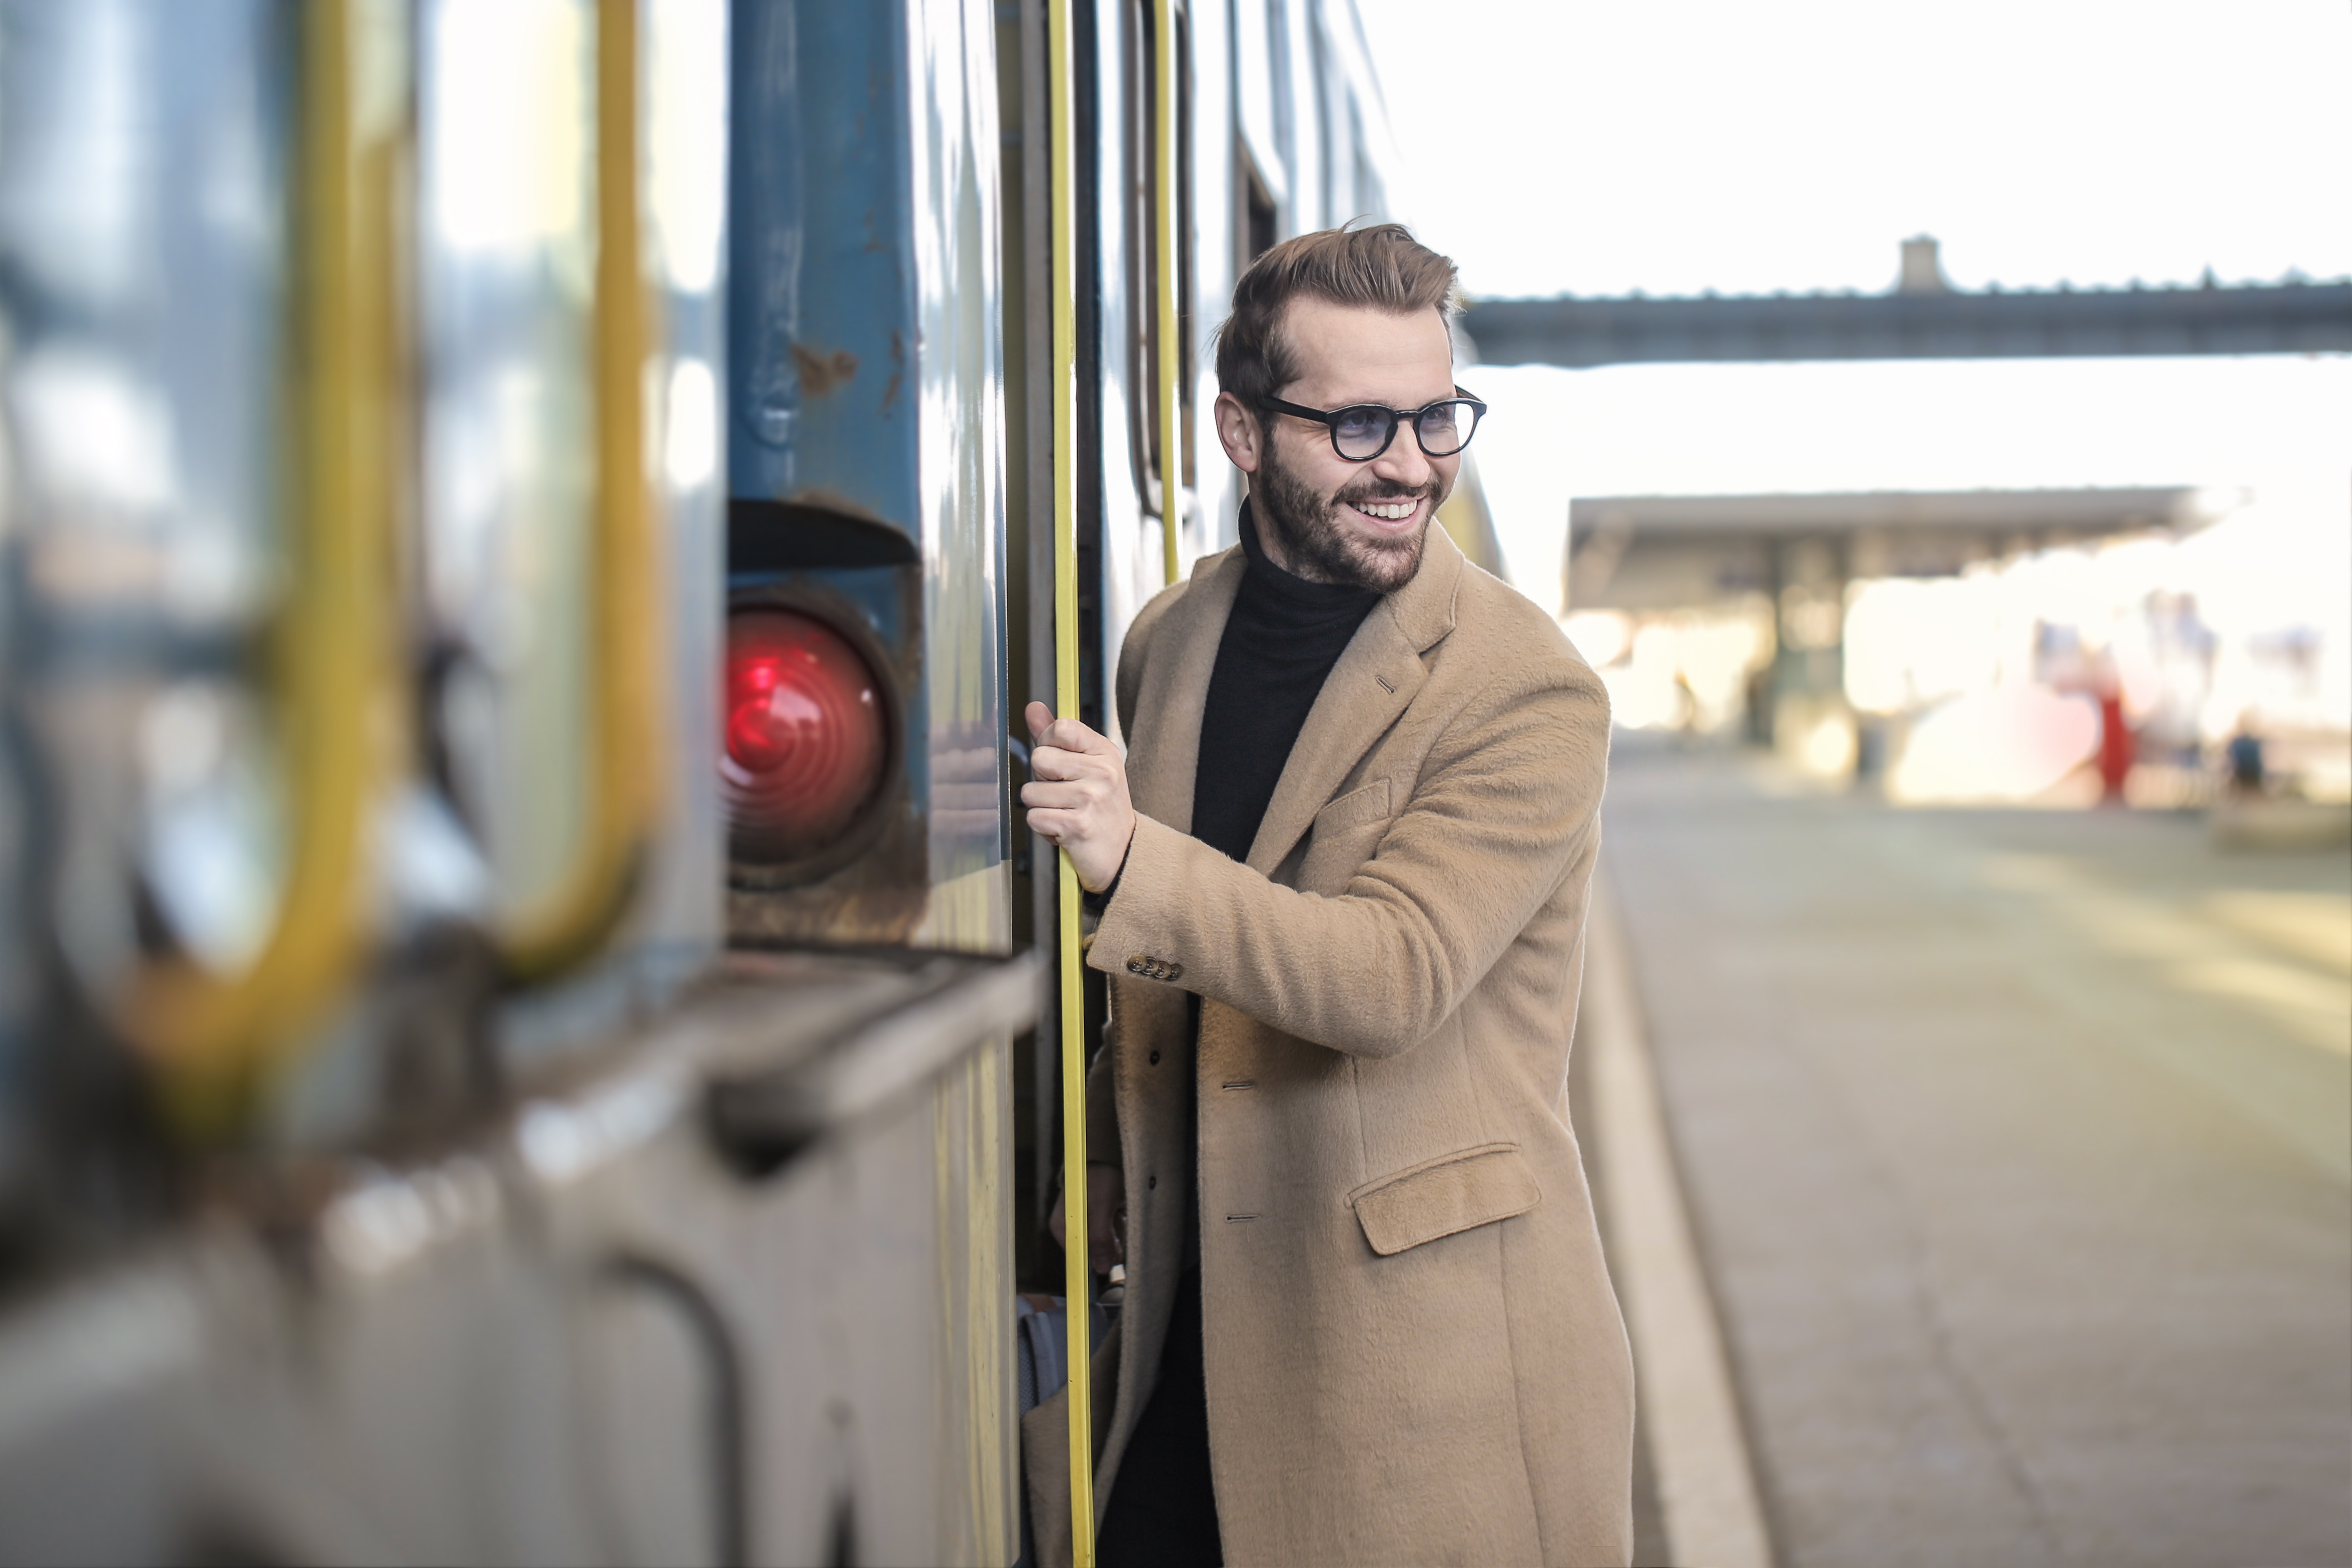
transport, standing, photography, vehicle, gas, glasses